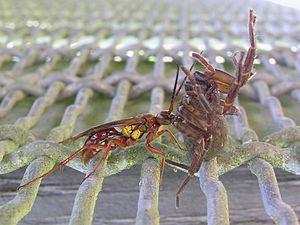
Une guêpe femelle traînant une araignée paralysée vers son nid.